Malasiqui

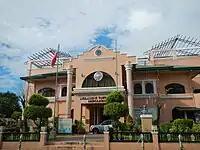
Town hall

Malasiqui, belonging to the third congressional district of the province of Pangasinan, is governed by a mayor designated as its local chief executive and by a municipal council as its legislative body in accordance with the Local Government Code. The mayor, vice mayor, and the councilors are elected directly by the people through an election which is being held every three years.